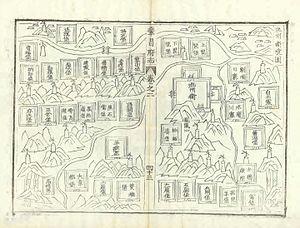
La Grande Muraille Ming, construite sous la dynastie Ming, forme aujourd'hui la partie la plus visible et la plus connue de la grande muraille de Chine. Une étude archéologique complète, utilisant des techniques de pointe, a conclu que la longueur totale de cette muraille est de 8 850 Km, du col de Jiayu à l’ouest jusqu’à la mer au niveau de la passe de Shanhai, à l'est; ou elle fait une boucle pour se terminer en Mandchourie, à la Grande Muraille de Hushan. Elle est composée de 6 259 km de murailles proprement dites, 359 km de tranchées et 2 232 km de barrières défensives naturelles telles que des collines et des rivières.